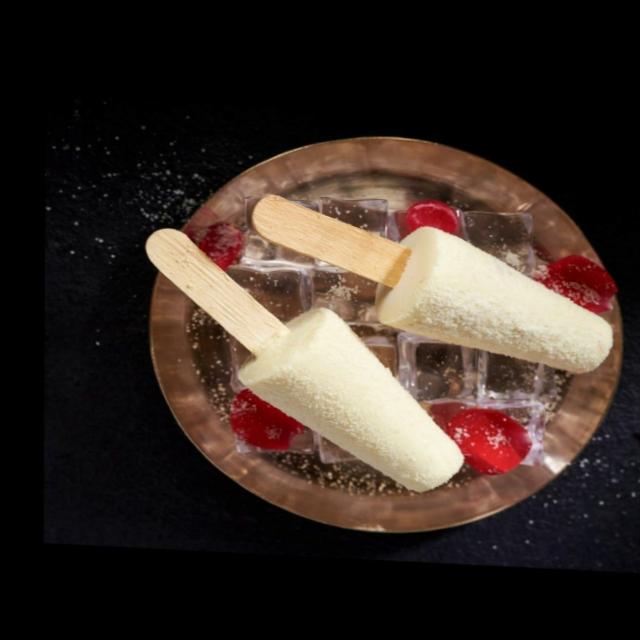
Dish: kulfi